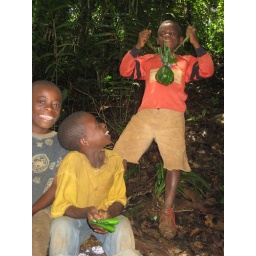
A young boy shows his ingenious pouch for carrying mushrooms that he's collected in the forest